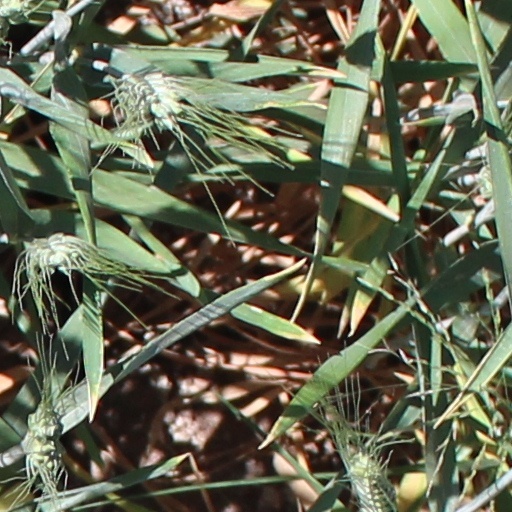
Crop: wheat